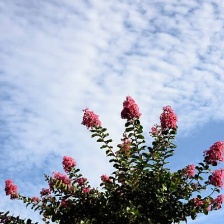
Cloud type: Cirrocumulus